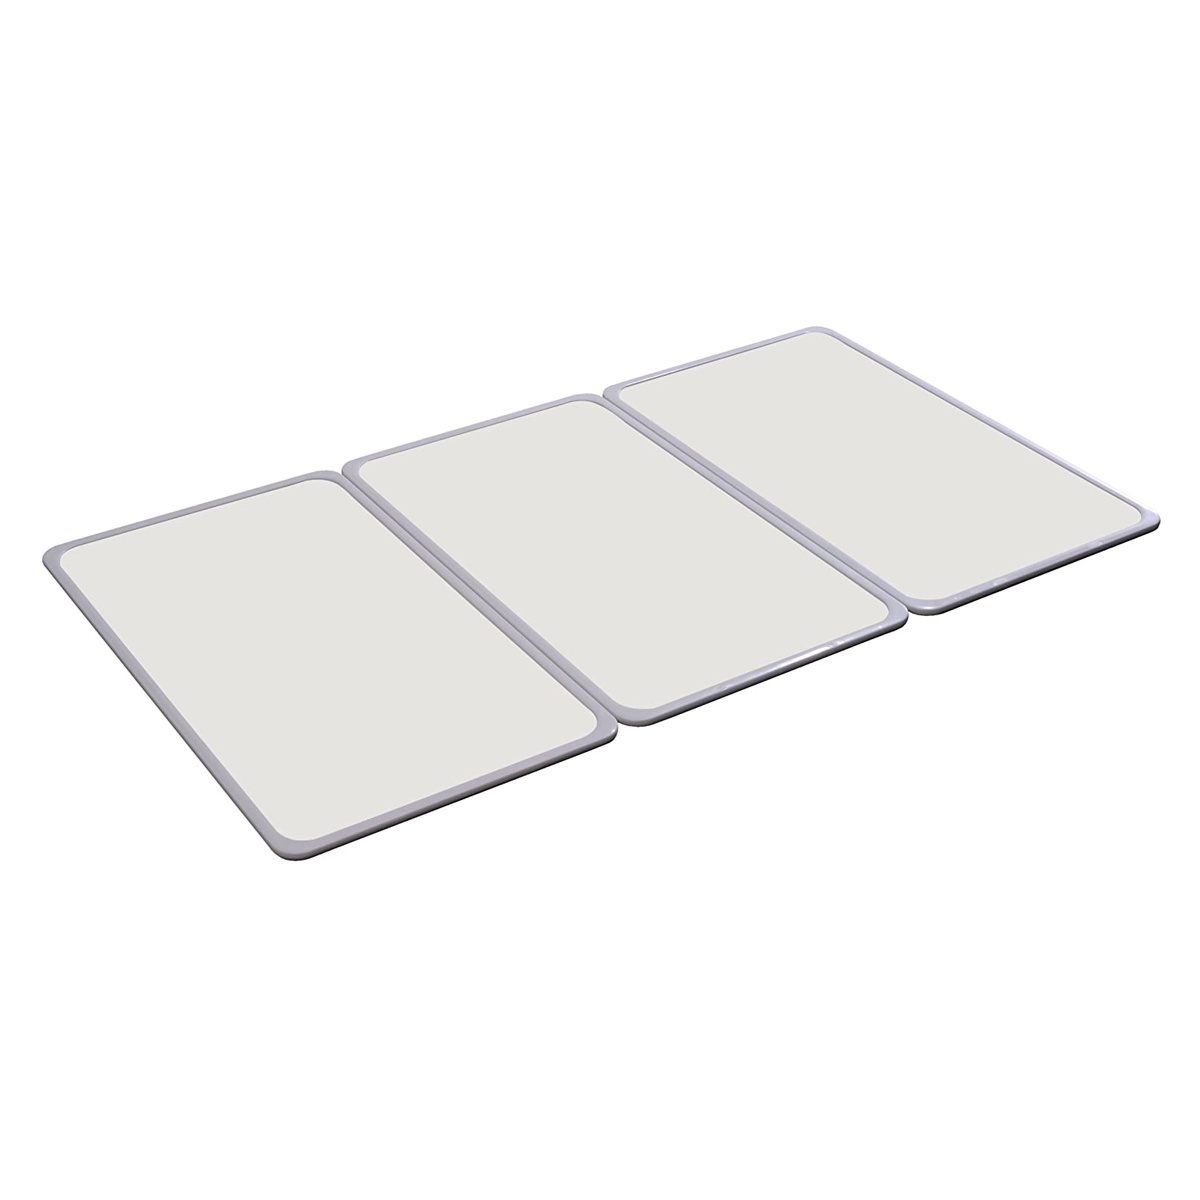
風呂ふた 組み合わせ 75×120cm 用 L12 3枚組 日本製 抗菌 実寸73×118cm
サイズ 実寸サイズ：約 奥行73×幅118×厚さ1（cm） 1枚あたり：約 奥行73×幅39×厚さ1（cm） 重量 約 3kg 内容量 3枚組 材質 本体：アルミ樹脂複合板（中芯PE） ふち：ポリエチレン 生産国 日本製 注意事項 ※【規格サイズ】と【実寸サイズ】の2種類あります。規格サイズは実際の寸法とは異なりますので、ページ内に記載の実寸サイズをご確認の上、ご注文お願いいたします。 備考 ※商品の特性上サイズに10mm程度の誤差が生じる場合がございます。 区分 在庫商品 返品・キャンセル区分（小型商品） 組み合わせ風呂ふた サイズバリエーション 70 × 100 （2枚組） 70 × 110 （2枚組） 70 × 120 （3枚組） 70 × 120 （2枚組） 70 × 140 （2枚組） 70 × 140 （3枚組） 75 × 110 （2枚組） 75 × 120 （3枚組） 75 × 120 （2枚組） 75 × 140 （3枚組） 75 × 140 （2枚組） 75 × 150 （2枚組） 75 × 160 （2枚組） 80 × 140 （3枚組） おすすめポイント フタをするだけで水温をキープ 保温性の高いアルミが素材に含まれているので、お湯の温度が下がりにくく、光熱費の節約にもつながります。帰りの遅い家族がいるご家庭などにもおすすめです。 凹凸が少ないからお手入れラクラク 表面がフラットで水が溜まる部分が少ないため、カビやぬめりが付きにくくお手入れが簡単です。 立て掛けてコンパクトに収納 1枚あたり約1cmの薄型設計。壁に立て掛けやすく、省スペースに収納できます。1枚ずつ分かれているので半身浴にも最適です。 商品詳細 軽量で扱いやすい 1枚あたり約1kg、3枚合わせても約3kgと軽量なので、日々の開閉はもちろんお掃除の際の移動もラクラクです。毎日使うものだからこそ嬉しいポイントです。 抗菌・防カビ加工 抗菌・防カビ加工が施されているので、汚れやぬめりが付くのを防いでくれます。 サイズ ご注意点 ページに記載されているサイズには【規格サイズ】と【実寸サイズ】の2種類あります。 規格サイズは実際の寸法とは異なりますので、ページ内に記載の実寸サイズをご確認の上、ご購入ください。 例）規格サイズ：L15 75×150（cm） 実寸サイズ：約 奥行75×幅149×厚さ1.1（cm） カテゴリ ホーム ＞ カテゴリ一覧 ＞ バス・洗面グッズ ＞ 風呂ふた ＞ 風呂ふた（組み合わせ） ＞ 75×120cm（L12） 関連商品 同じシリーズを見る LH405 LH10676
Brand: オーエ
Category: Home & Garden > Bathroom Accessories > Bath Caddies